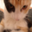
Label: cat